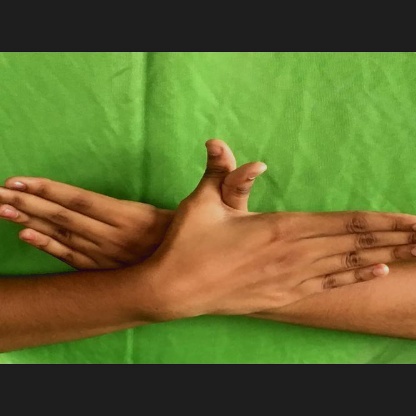
Mudra: Garuda